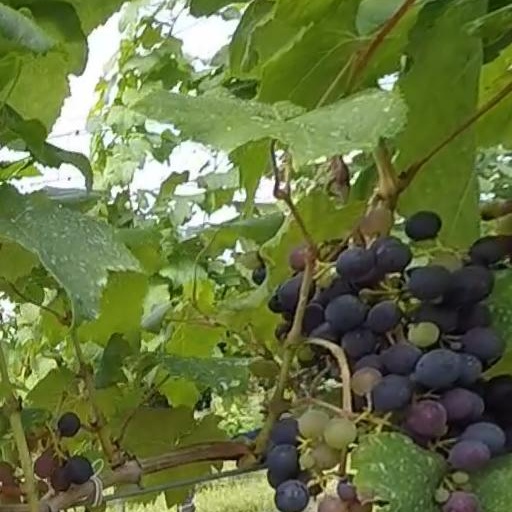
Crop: grape